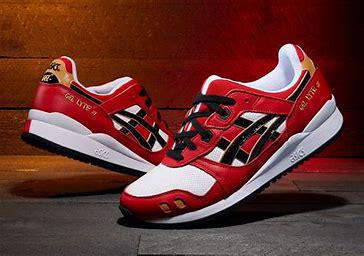
Brand: Asics
Model: Gel Lyte 3